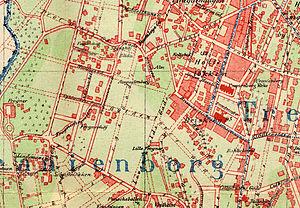
Uranienborg est un quartier dans le bydel de Frogner à Oslo, en Norvège.